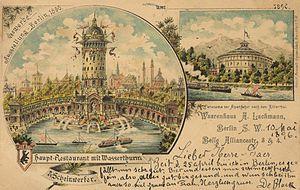
La grande exposition industrielle de Berlin est une exposition non reconnue par le Bureau International des Expositions qui se tient dans le parc de Treptow de Berlin, en 1896.